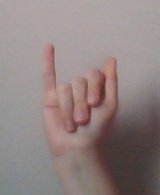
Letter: meem